World Book Encyclopedia

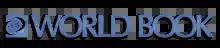

The World Book Encyclopedia is an American encyclopedia. "World Book" was first published in 1917. Since 1925, a new edition of the encyclopedia has been published annually. Although published online in digital form for a number of years, "World Book" is currently the only American encyclopedia which also still provides a print edition. The encyclopedia is designed to cover major areas of knowledge uniformly, but it shows particular strength in scientific, technical, historical and medical subjects.